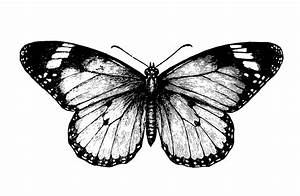
Label: butterfly